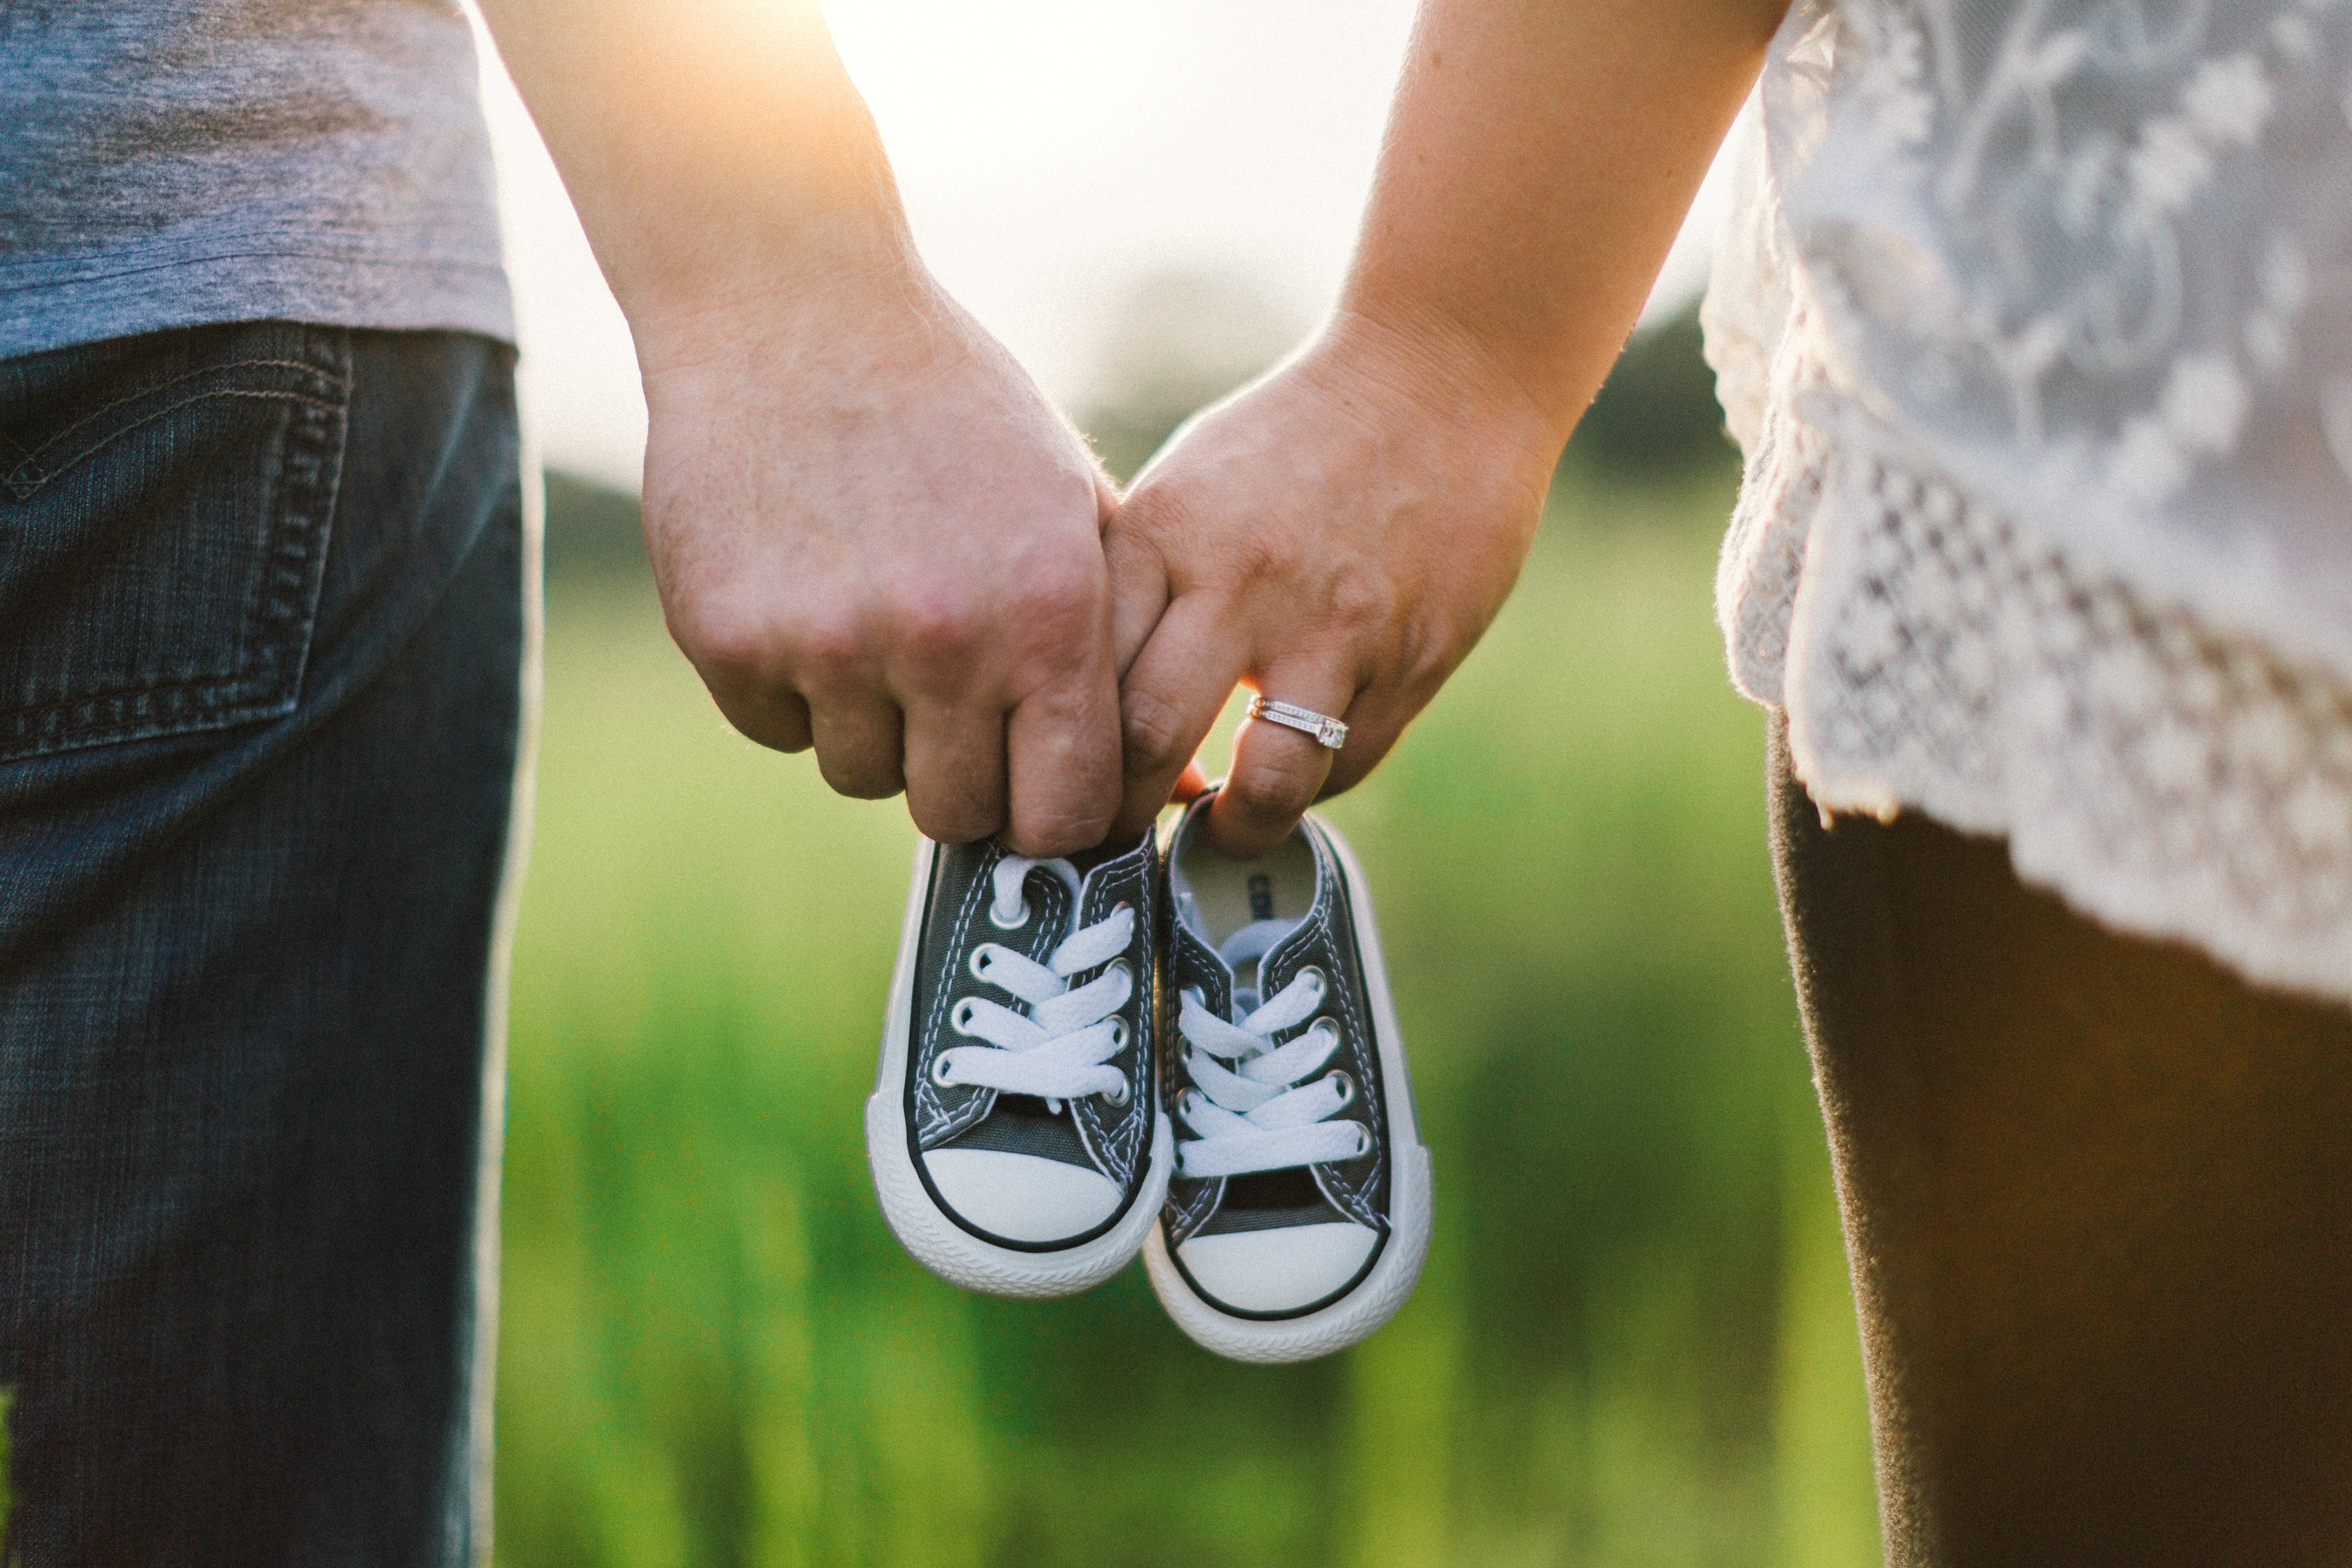
hand, man, love, spring, couple, together, wedding, groom, holding hands, pregnancy, shoes, family, ceremony, footwear, pregnant, infant shoes